Neckermann (company)

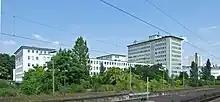
Former headquarters of Neckermann Versand AG from 1953 to 1960 in Danziger Platz

Neckermann Versand AG was founded on April 1, 1950 by Josef Neckermann.